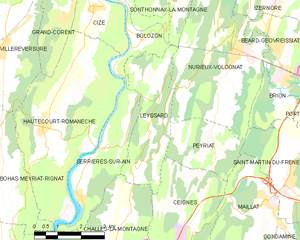
Carte des communes françaises: Leyssard